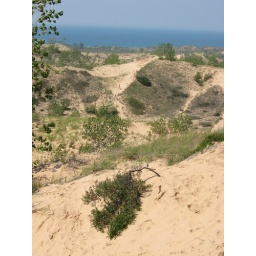
A variety of plants and some small trees grow in a hilly area that descends to Lake Michigan.